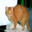
Label: cat